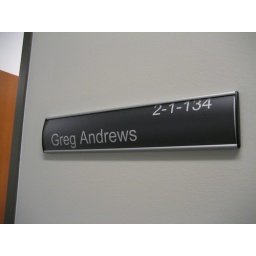
This sign grants me exclusive domain over a small square of office space.